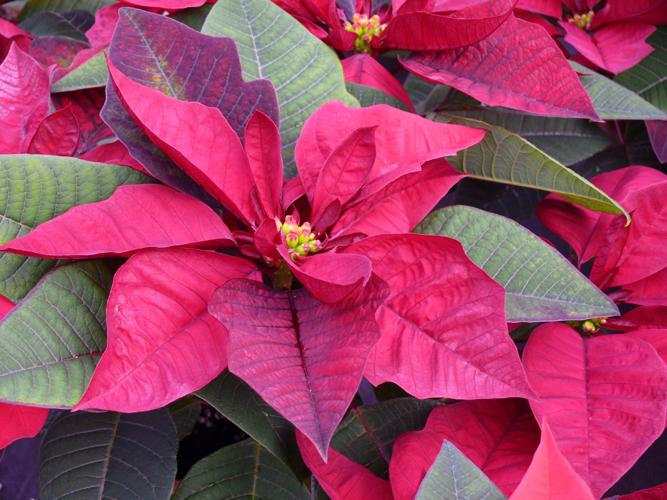
Label: poinsettia